Stuart Bingham

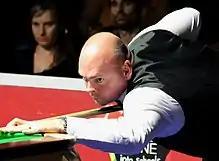
Bingham at the 2016 Paul Hunter Classic

Bingham made it to the final of the Six-red World Championship against Ding. It was decided on the final , which Ding won. Bingham conceded just three frames as he progressed through to the semi-finals of the 2016 Shanghai Masters. He led Selby 5–3 but lost the next three frames 5–6. Bingham lost by the same scoreline in the semi-finals of the English Open, this time to Liang Wenbo. A third ranking event semi-final of the season arrived at the International Championship, but Selby defeated Bingham 9–3 after he had been 2–0 ahead. He reached the invitational China Championship final and was 7–7 with John Higgins, who made three century breaks in a row to beat him 10–7. Bingham exited the Masters in the first round, losing 6–1 to eventual finalist Joe Perry; he lost in the semi-finals of the German Masters 6–4 to Anthony Hamilton.